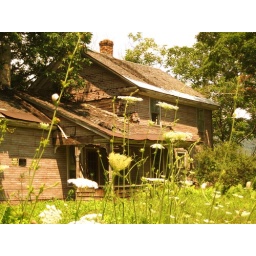
dilapidated old house near base of mt. greylock in adams, ma.